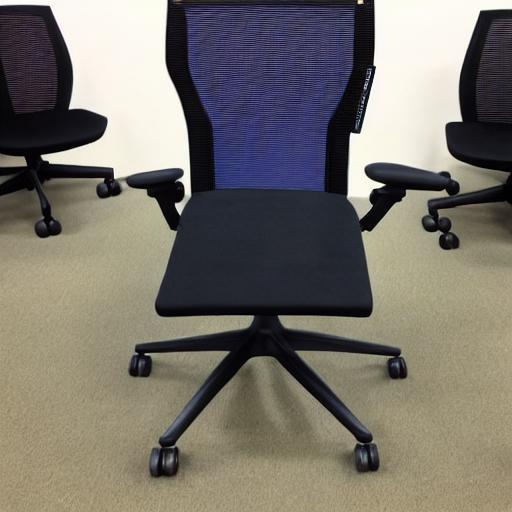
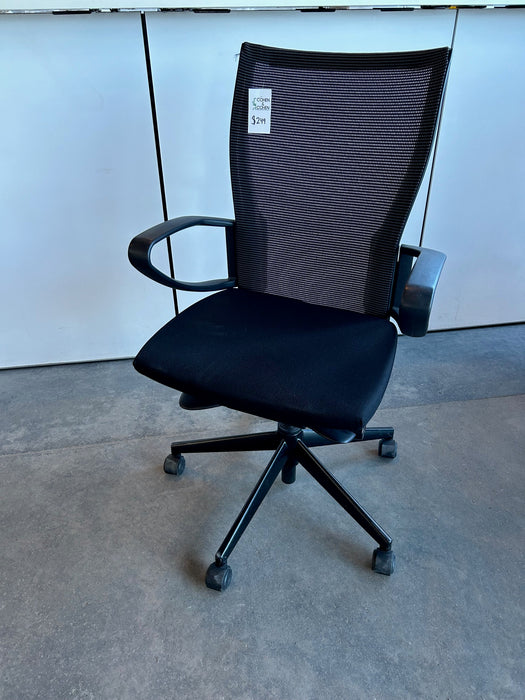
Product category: items_chair
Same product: no